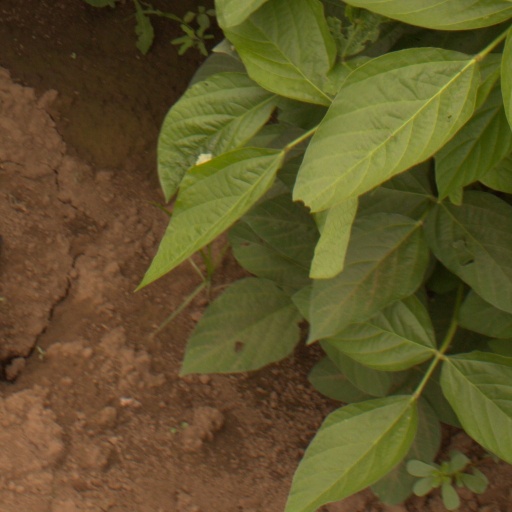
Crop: soybean